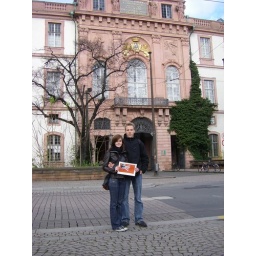
people standing in front of castle of Darmstadt, Germany